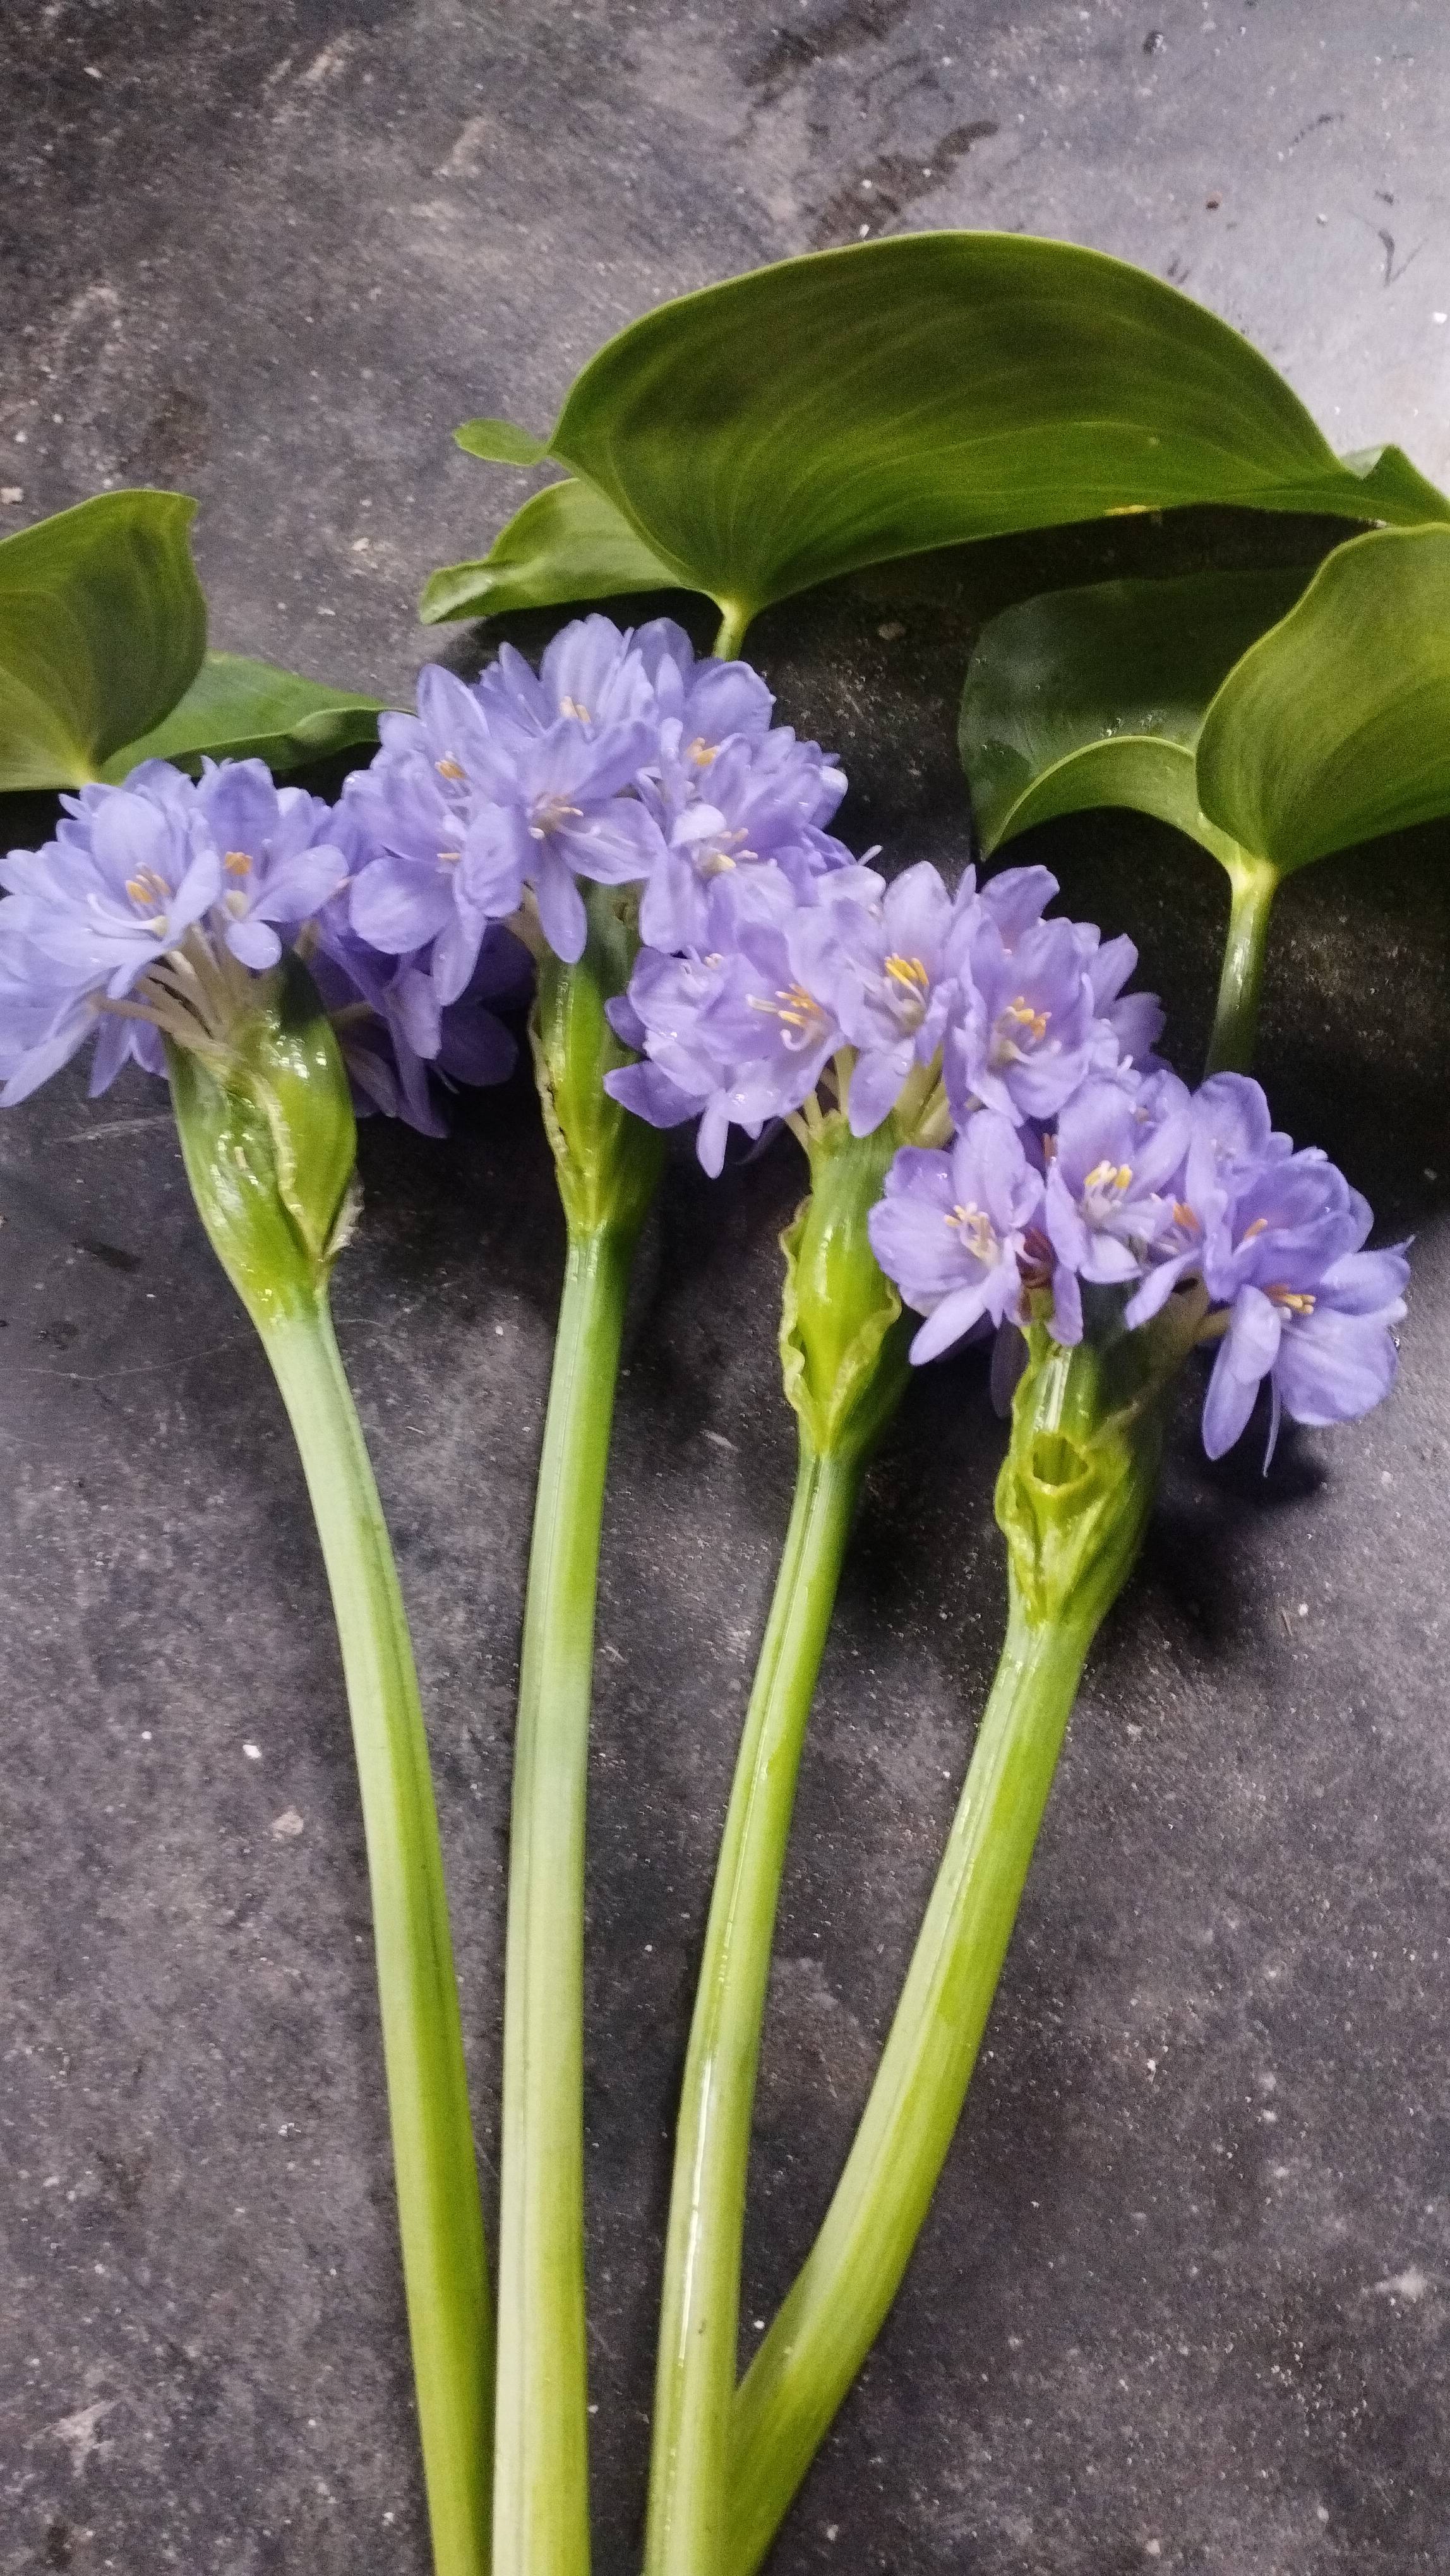
Species: Heartleaf False Pickerelweed (Monochoria korsakowii)